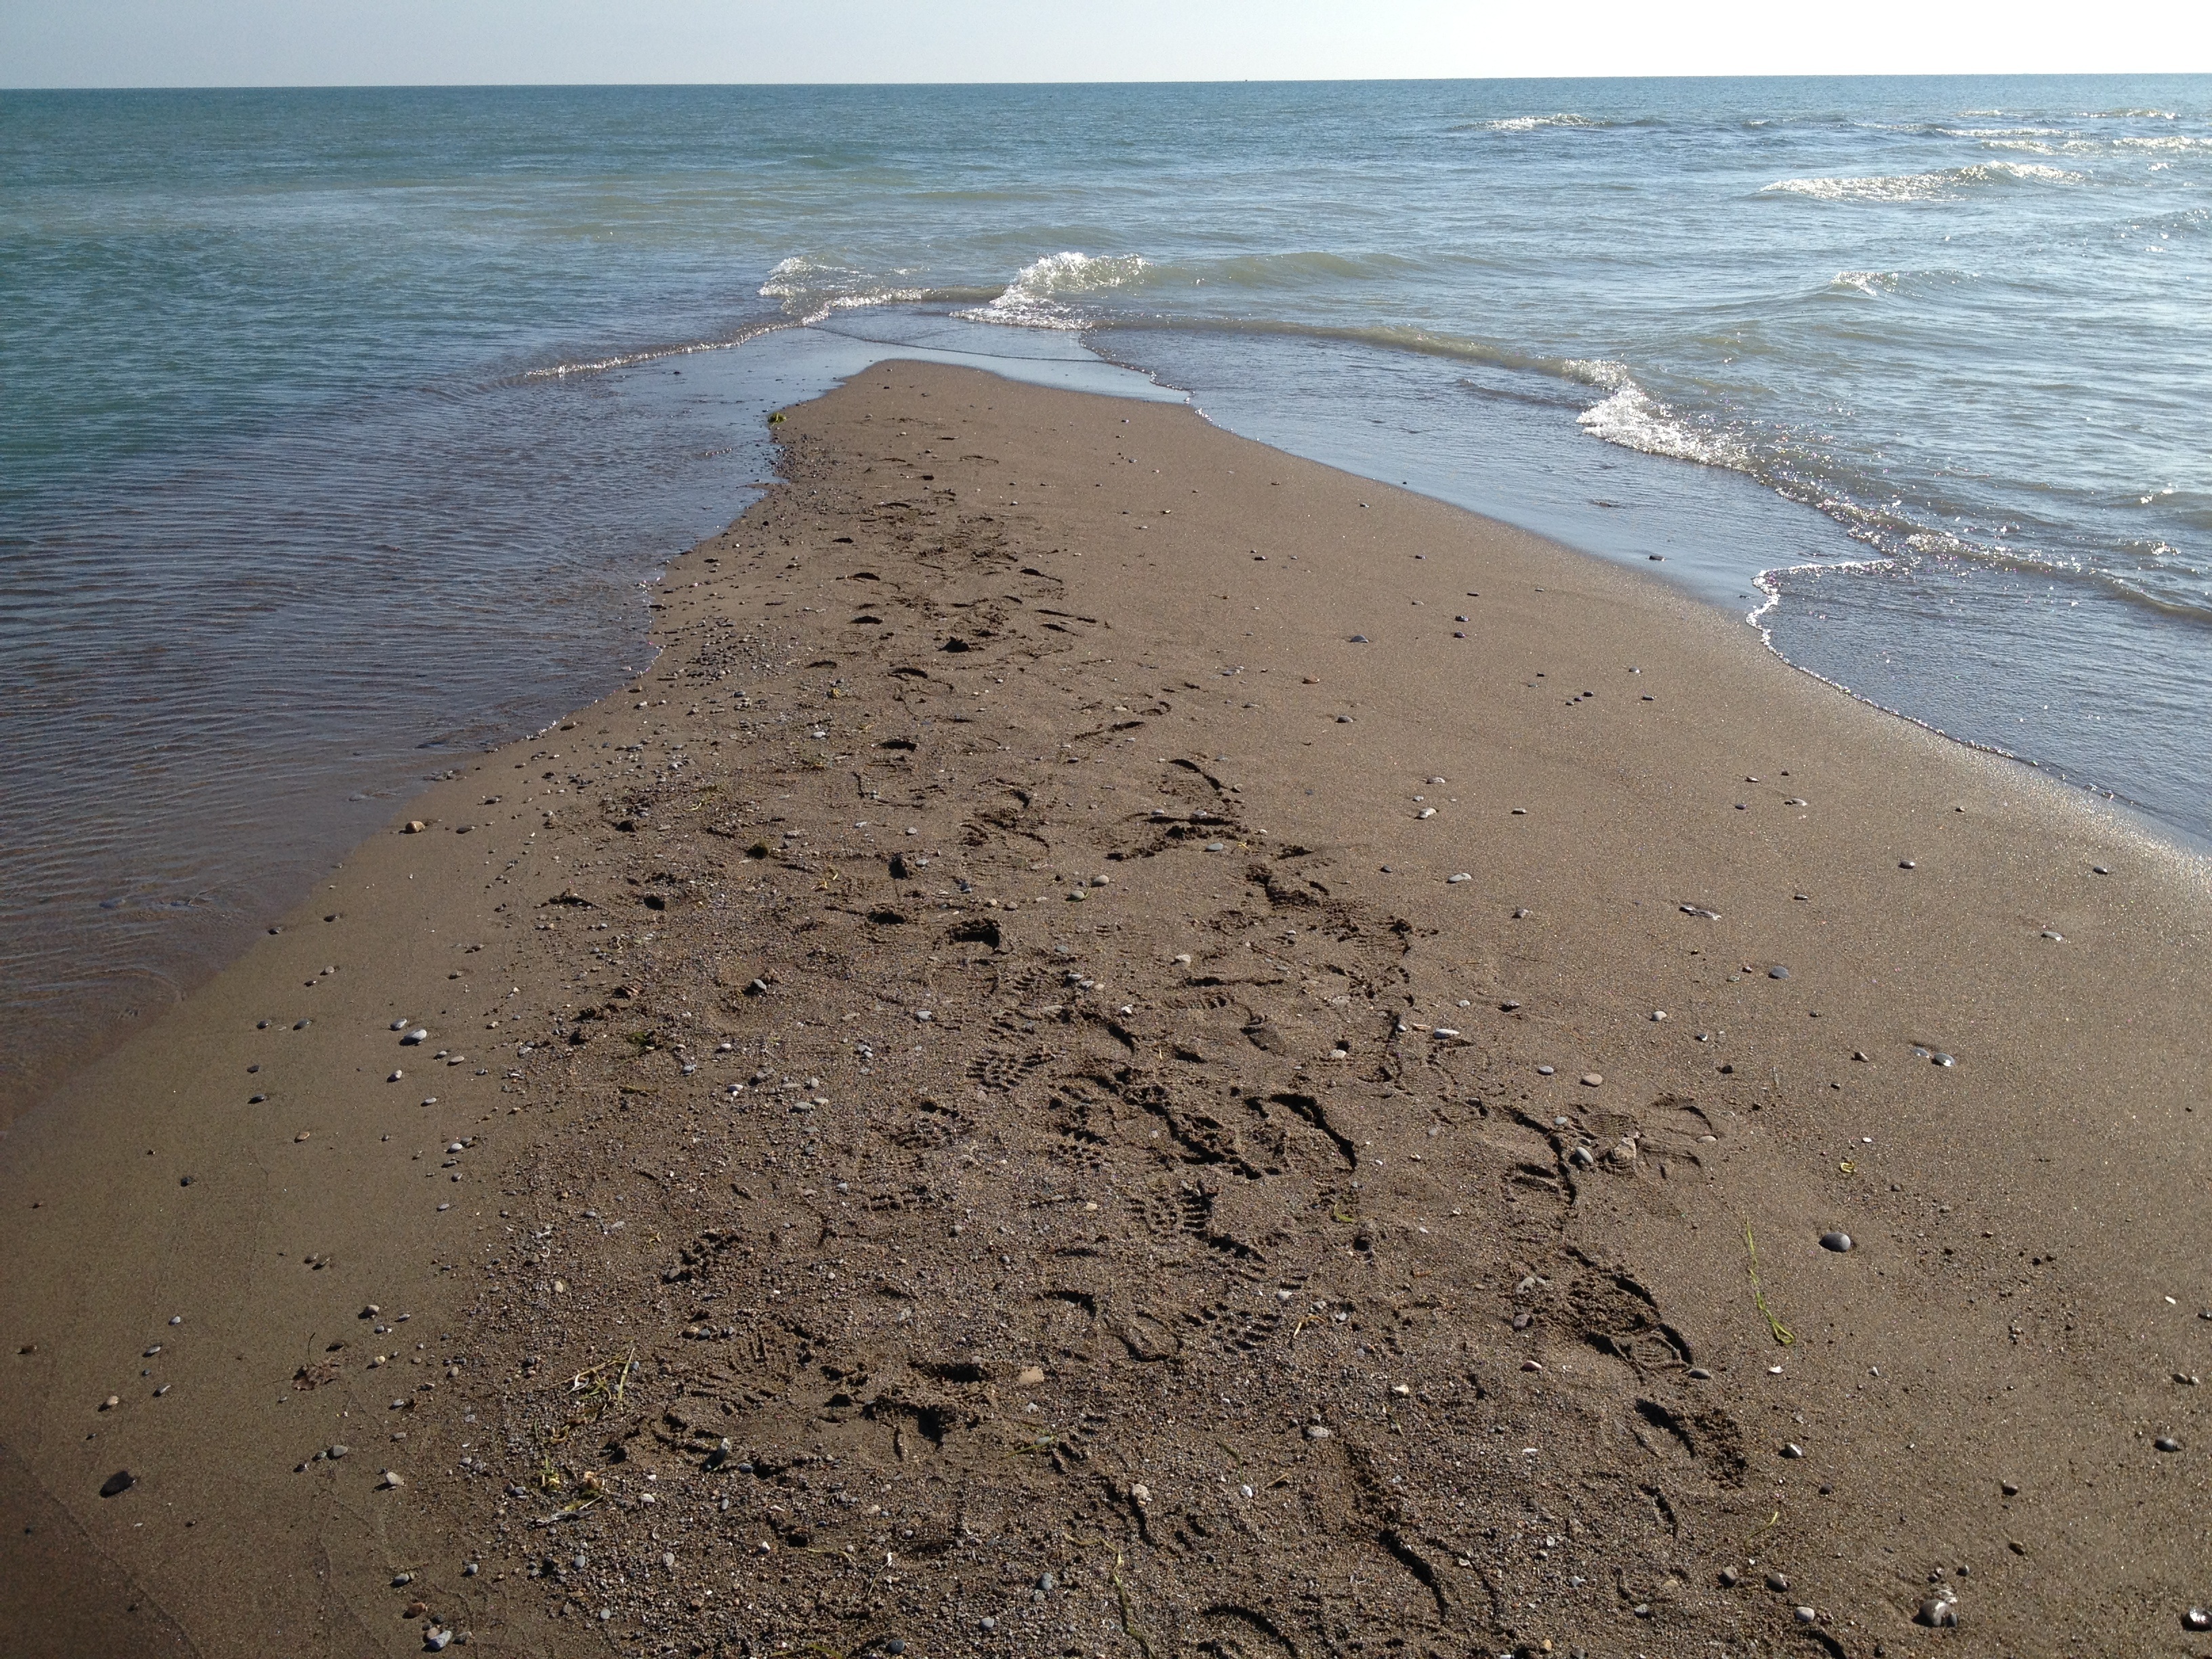
beach, sea, coast, sand, ocean, shore, wave, body of water, cape, mudflat, wind wave